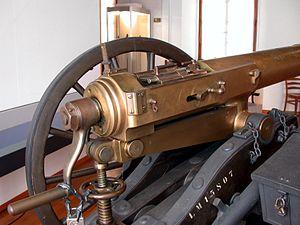
"La mitrailleuse est une arme automatique, chambrée pour une munition de calibre inférieur à 20 millimètres, les armes similaires de calibre supérieur étant généralement appelées ""canons automatiques"" ou ""mitrailleurs"". Elle permet d'offrir une puissance de feu maximale par une capacité au tir en rafales soutenue, ainsi qu'une portée pratique supérieure à celle d'une arme individuelle. Son apparition est souvent considérée comme l'un des éléments majeurs marquant l'entrée de la guerre dans l'ère industrielle.